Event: Nepal Earthquake
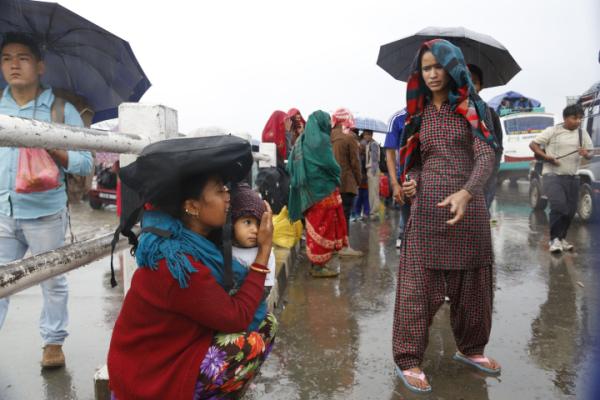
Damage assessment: no_damage